Electorate of Hanover

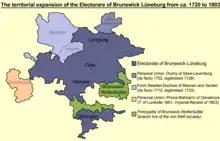
Sketch map of the Duchy of Brunswick-Lüneburg including the Hanover electorate (blue) and the Principality of Brunswick-Wolfenbüttel (green), c. 1720: Elector George I Louis acquired Saxe-Lauenburg and Bremen-Verden, his successor George II Augustus gained Land Hadeln (1731,not shown on the map) and George III acquired the Prince-Bishopric of Osnabrück (1803)

The electorate comprised large parts of the modern German state of Lower Saxony in Northern Germany. Beside the Principality of Calenberg it also included the former princely lands of Göttingen and Grubenhagen as well as the territory of the former County of Hoya and former Lordship of Diepholz.